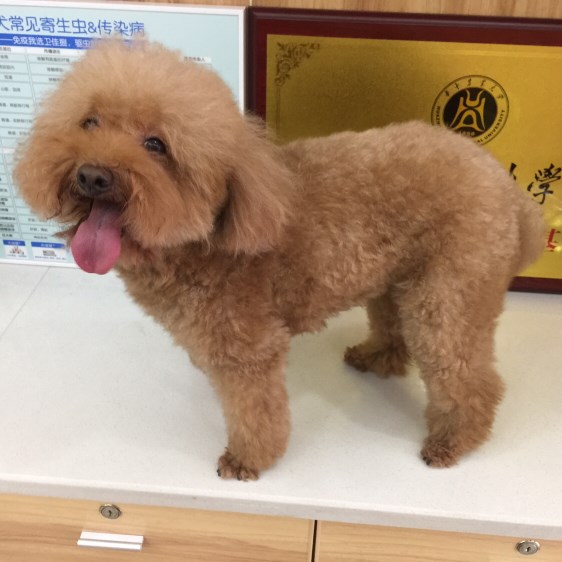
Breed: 2925-n000114-toy_poodle